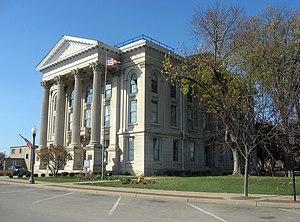
La ville de Lawrenceburg est le siège du comté de Dearborn, situé dans l'Indiana, aux États-Unis.
Le comté de Dearborn est un comté de l'État de l'Indiana, aux États-Unis. Il comptait 40 285 habitants en 2000. Son siège est la ville de Lawrenceburg.